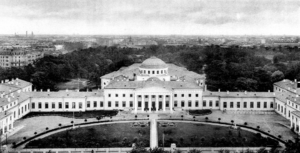
Le palais de Tauride est un des palais les plus importants de Saint-Pétersbourg en Russie. La station de métro la plus proche est Tchernychevskaïa.